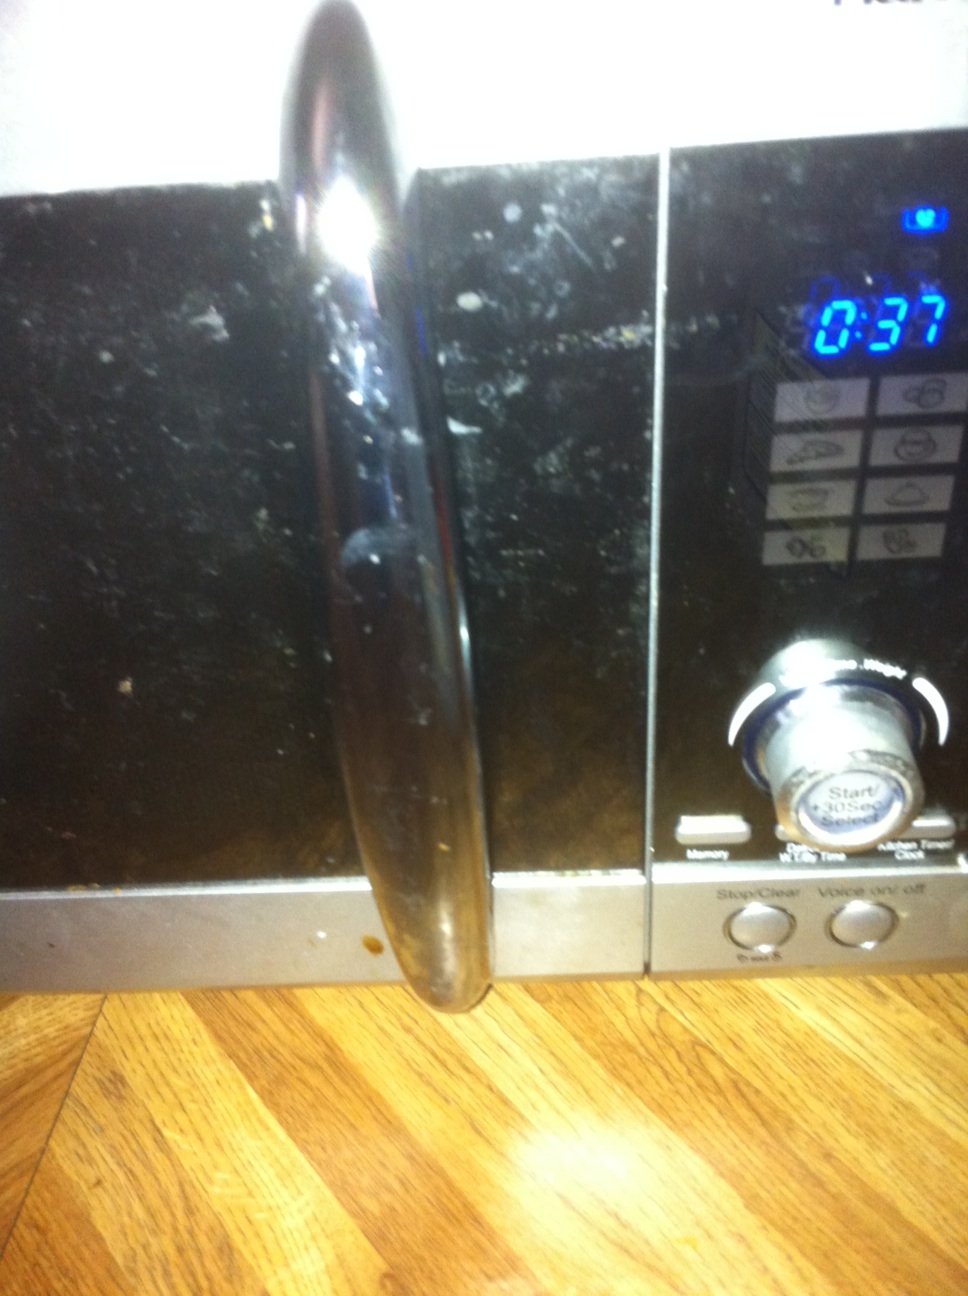Question: What does this microwave say?
Answer: 0:37